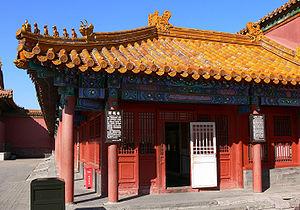
Le Grand Conseil ou Junjichu était un corps de décision important dans l'Empire de la dynastie Qing. Il a été établi en 1733 par l'Empereur Yongzheng. Le Conseil était au début chargé des affaires militaires, mais a atteint peu à peu un rôle plus important et finalement atteint le rôle d'un conseil privé, éclipsant le Grand Secrétariat en fonction et en importance, c'est pourquoi il est devenu connu comme le « Grand Conseil » dans sa traduction occidentale.